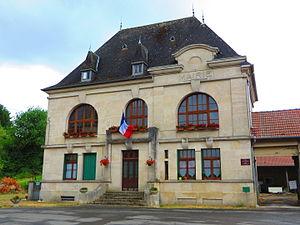
Avocourt la mairie
Avocourt est une commune française située dans le département de la Meuse, en région Grand Est.